Sterling Hayden

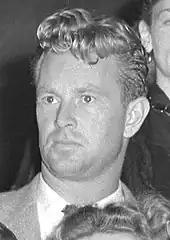
Hayden as a member of the Committee for the First Amendment (1947)

He returned to the United States and told the press, "I feel a real obligation to make this a better country – and I believe the movies are the place to do it." He signed a contract with Paramount and was cast as one of several brothers in an aviation film, "Blaze of Noon" (1947). The studio suspended him when he turned down a role in "The Sainted Sisters".